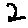
Label: 2